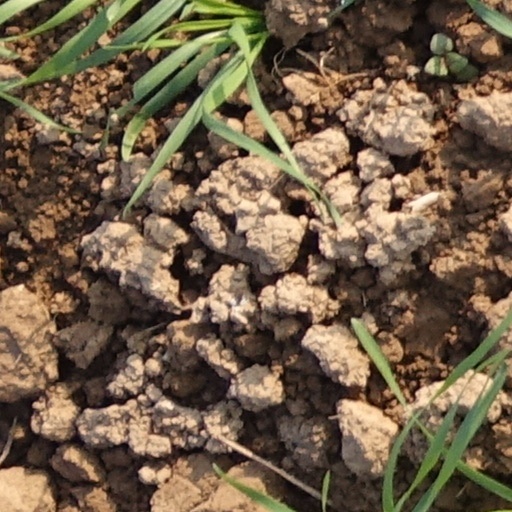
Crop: wheat